Chua Ek Kay

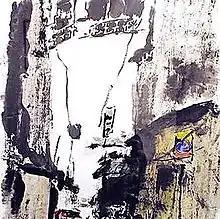
"Bicycles Rest at the Backlane" (2000) 60 x 76 cm. Ink on paper. Collection of the NUS Museums.

He began exploring his ideas about art, breaking away from traditionalist Shanghai School-styled subjects. Remembering his childhood days in Liang Seah Street and its community, Chua found new inspirations in his paintings from mountains and lakes, to shophouses and even abstract works inspired by Australian aboriginal cave paintings.